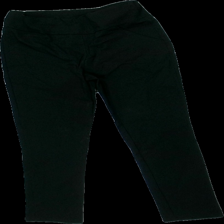
View: front
Type: Trousers
Category: Ladies
Brand: Not in the list
Brand text on label: hailys
Colors: Black
Material: 65% visc 35% nylon
Cut: Regular
Size: M
Stains: Minor
Price range: <50
Recommended usage: Export